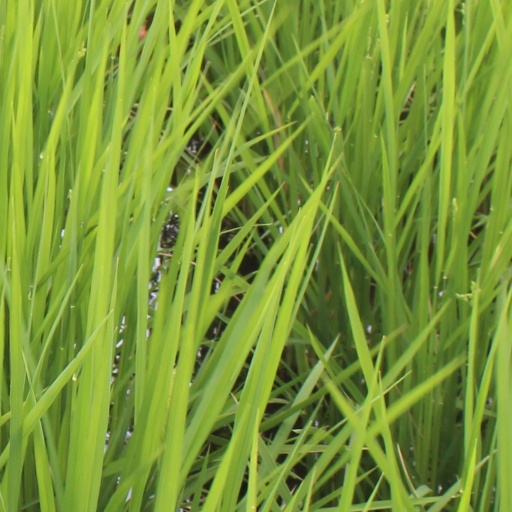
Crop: rice